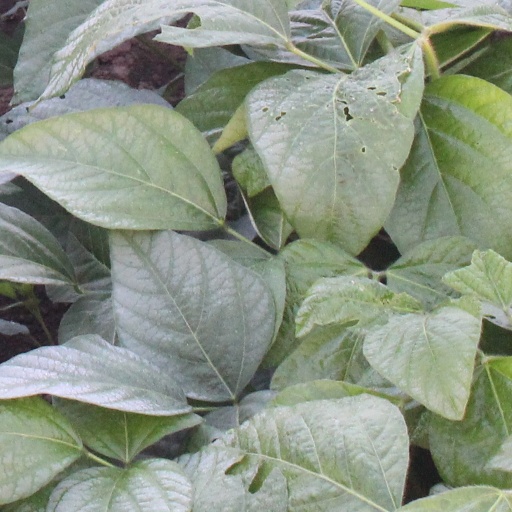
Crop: soybean